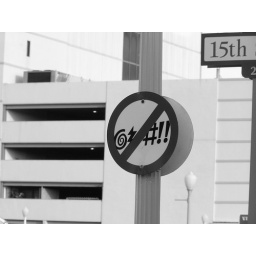
A common sign seen around the beach front to promote a more family atmosphere.